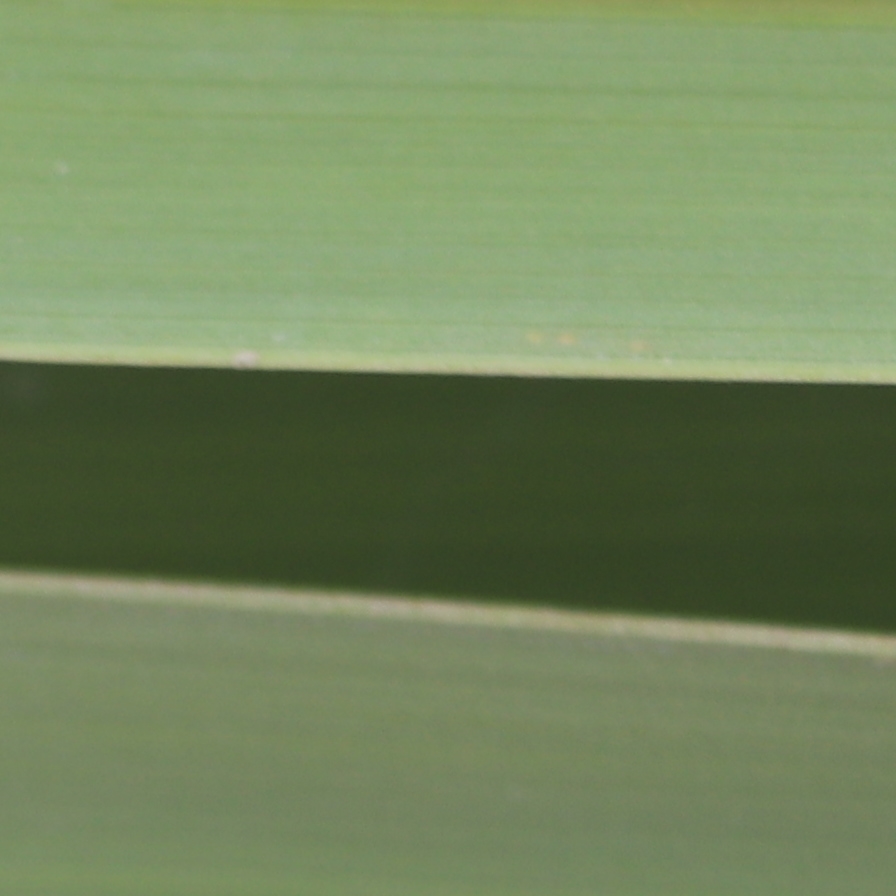
Label: Healthy